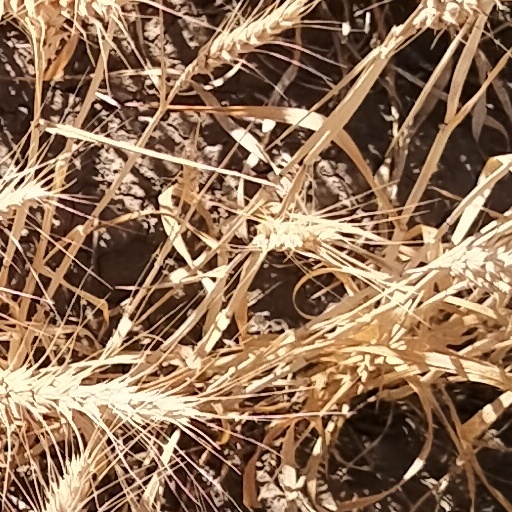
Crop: wheat